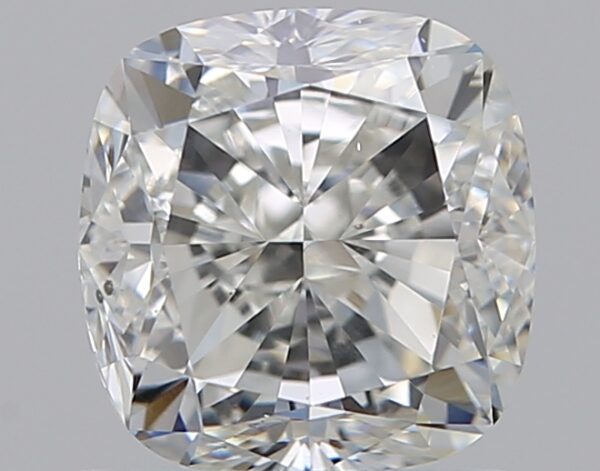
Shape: cushion
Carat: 1.2
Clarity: VS2
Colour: I
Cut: VG
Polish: EX
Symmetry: EX
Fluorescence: N
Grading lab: GIA
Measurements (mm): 5.81 x 5.68 x 4.07